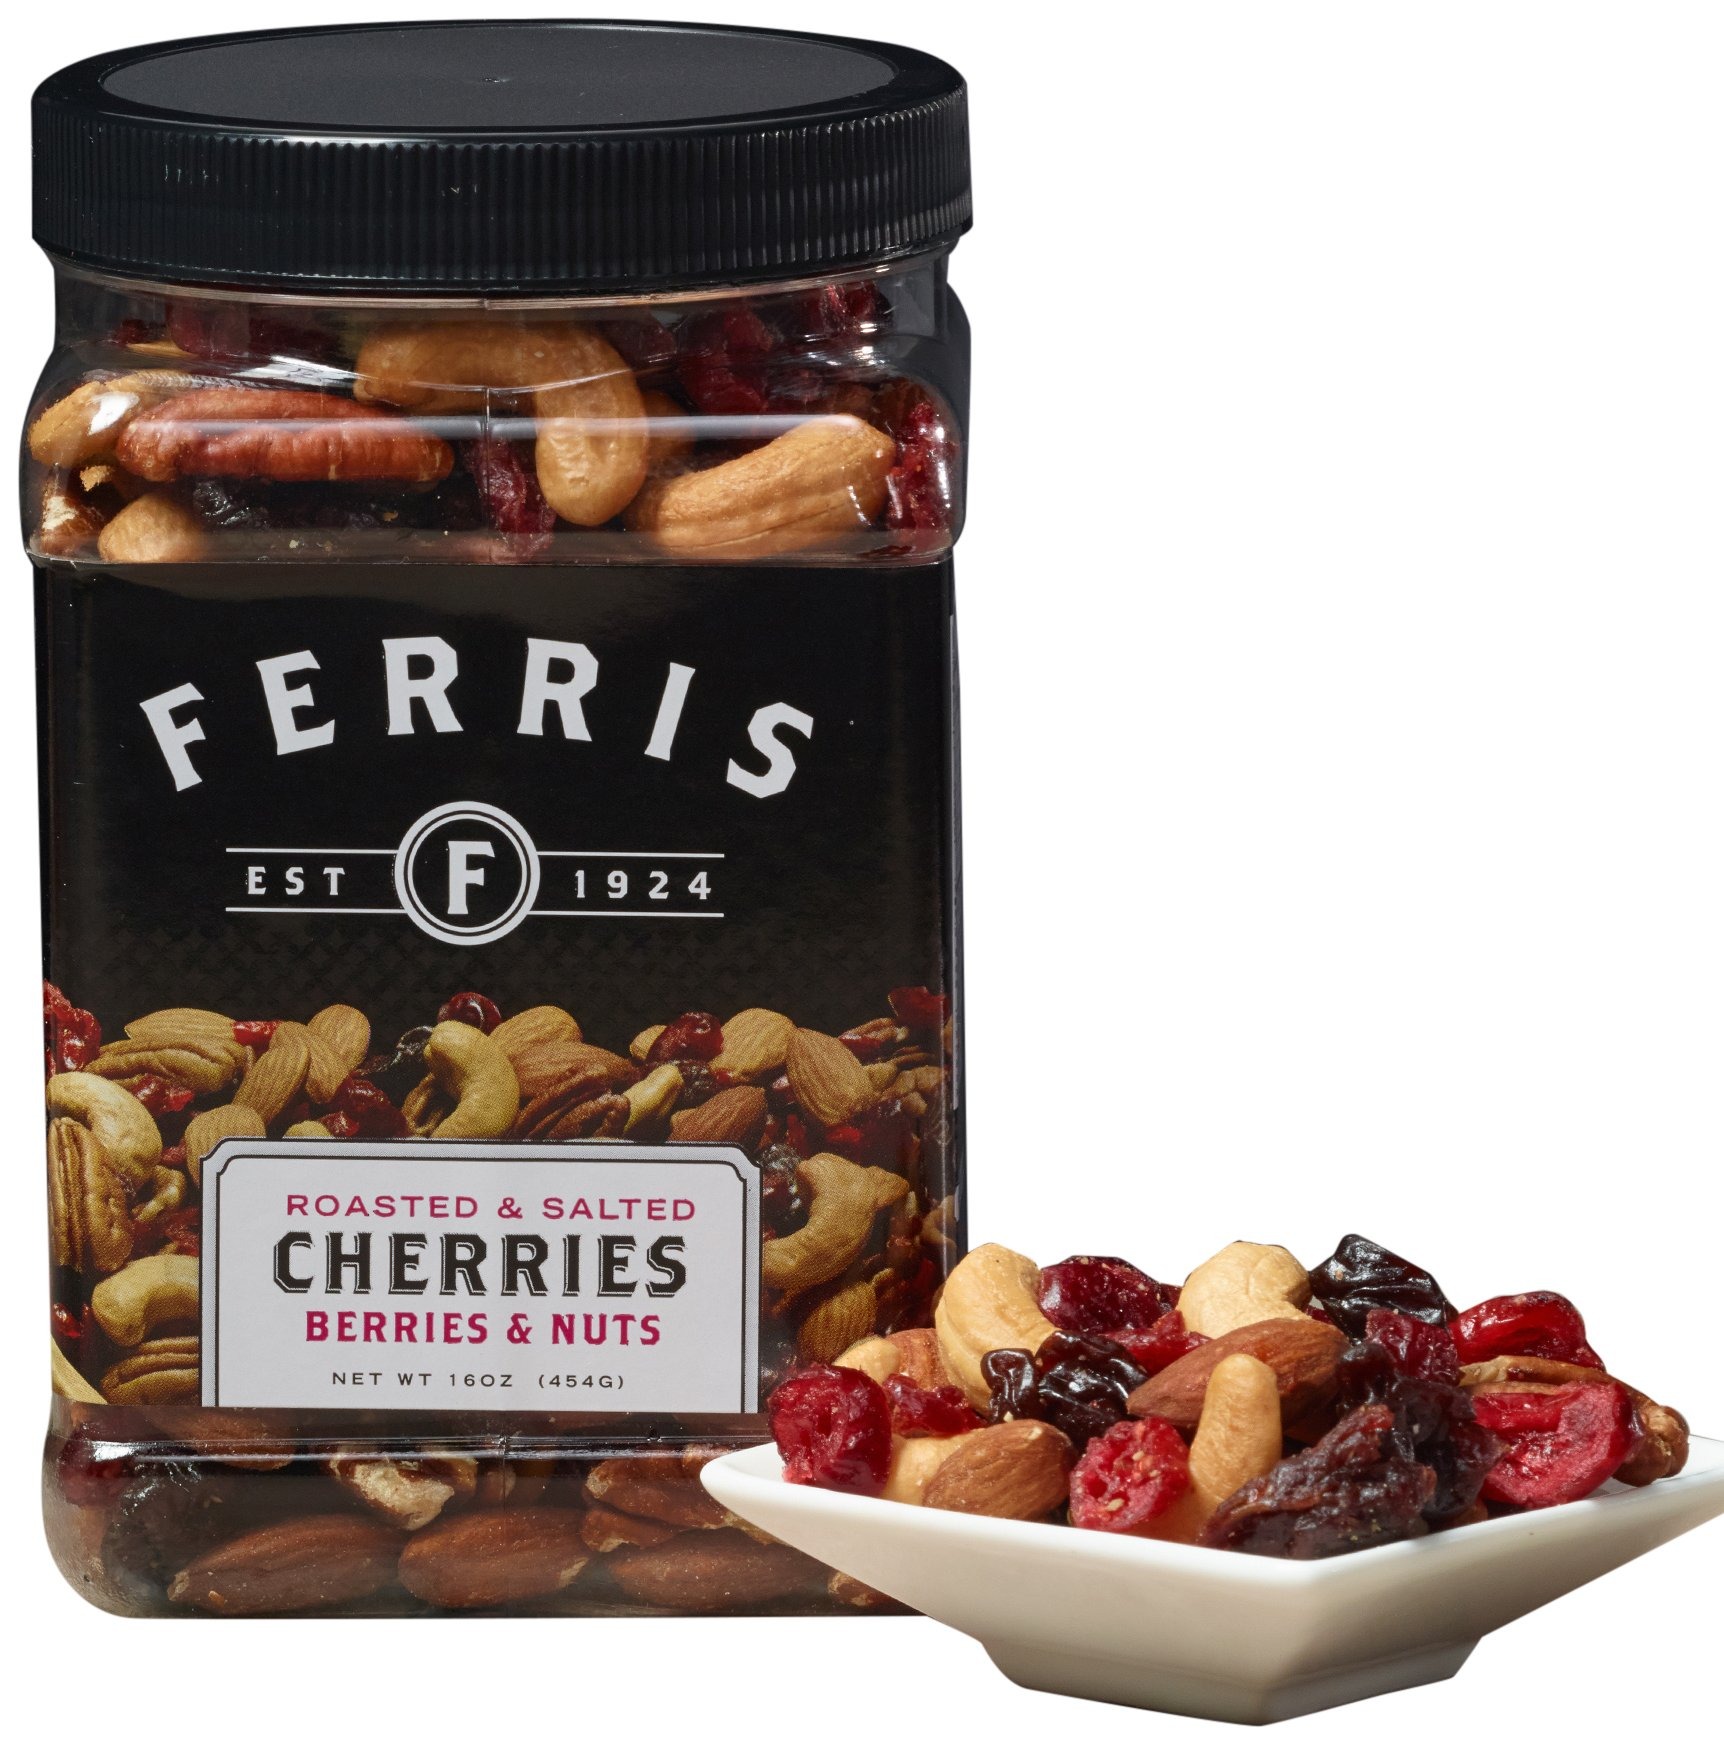
Item Name: Ferris Coffee & Nut Cherries Berries & Nuts, Roasted & Salted Mix, 16 Ounce
Bullet Point 1: Mix contains Ferris cashews, pecans, almonds, dried cherries and cranberries. All Ferris nuts are roasted fresh to order in Grand Rapids, MI.
Bullet Point 2: A nationally-recognized and sought after snack mix, packed in a 16 oz. jar for optimal storage and to maintain freshness—even after opening!
Bullet Point 3: The perfect balance of salty and sweet always keeps you coming back for another handful.
Bullet Point 4: Nuts and dried fruits are naturally gluten-free and contain many essential vitamins and minerals.
Bullet Point 5: This crunchy, protein-rich, energy-filled snack is perfect for entertaining, gifting, or simply snacking.
Value: 16.0
Unit: ounce

Price: 2.49